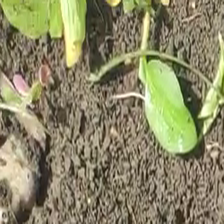
Weed species: Kena_(Commplina_benghalensio)